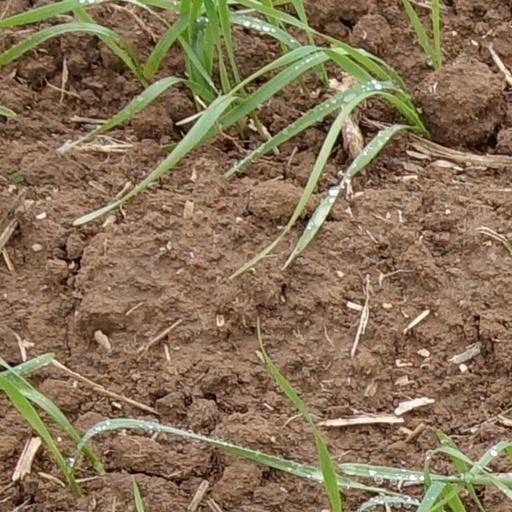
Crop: wheat